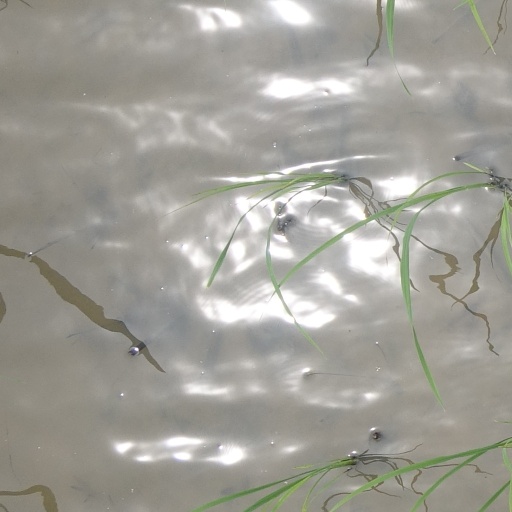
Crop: rice